Nell Gwynne (operetta)

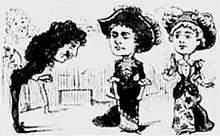
1884 press drawing of "Nell Gwynne"

Nell Gwynne is a three-act comic opera composed by Robert Planquette, with a libretto by H. B. Farnie. The libretto is based on the play "Rochester" by William Thomas Moncrieff. The piece was a rare instance of an opera by a French composer being produced first in London. Farnie had written an earlier libretto on the same subject, with the same name, for composer Alfred Cellier, which was produced at the Prince's Theatre in Manchester in 1876.